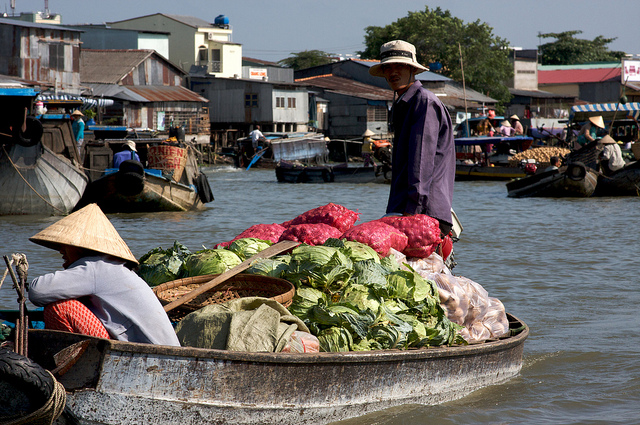
A man standing on a boat filled with lots of produce.

Sacks of vegetables are moved by boat in front of other boats and buildings.

A man on the water has his boat full of produce.

Man on a boat carrying large quantities of cabbages.

a woman and a man in a blue shirt in a boat filled with vegetables